Sandy Cape Light

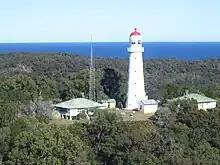
The Sandy Cape Lightstation

The materials from Brisbane and cement from Sydney were brought by ship, unloaded into barges, and then pulled by horses in trolleys on a wooden rail, rising . Materials were then raised the final by a horse-powered whim. It was originally planned that the light will be the first to be constructed by the new Queensland government. However, it was beaten by Bustard Head Light, constructed in 1868. Sandy Cape light was finally officially lit in May 1870.